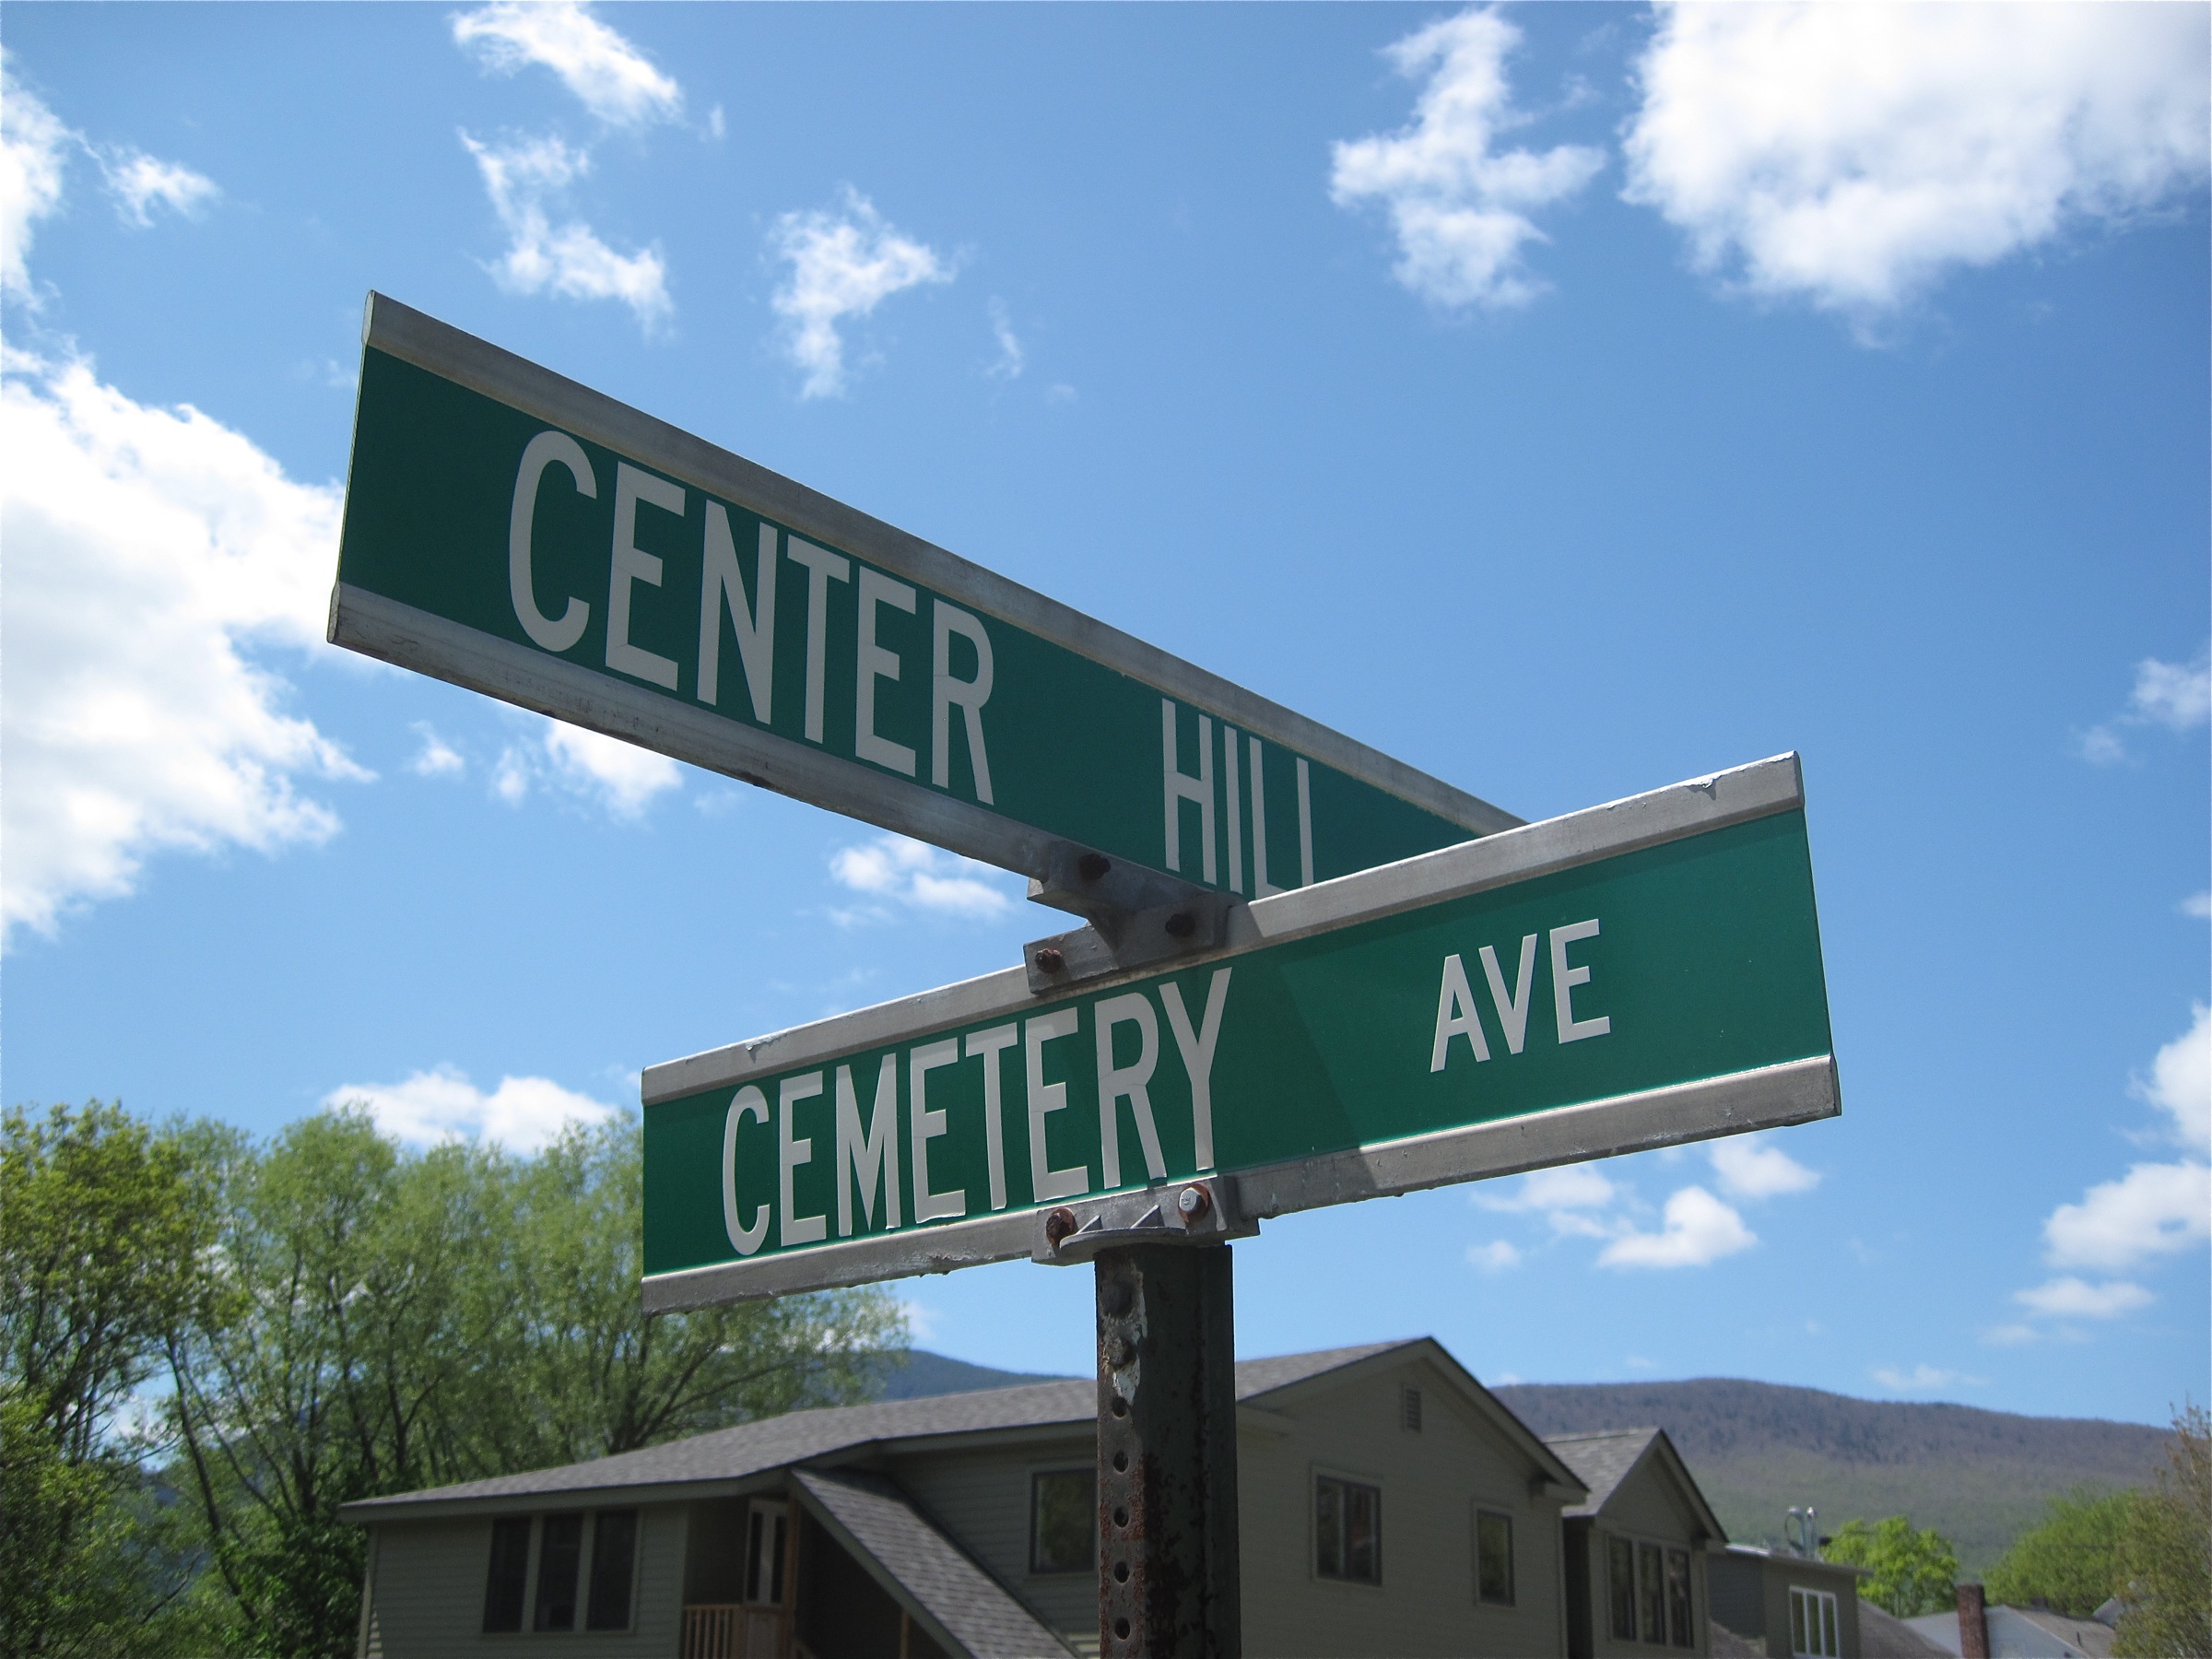
advertising, sign, street sign, signage, vermont, traffic sign